Theodore Rex (book)

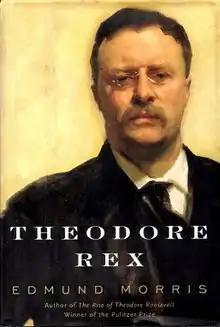
First edition (publ. Random House) Cover artist John Singer Sargent, Official White House portrait of Theodore Roosevelt - 1903 (portion)

Theodore Rex (2001) is a biography of U.S. President Theodore Roosevelt written by author Edmund Morris. It is the second volume of a trilogy, preceded by the Pulitzer Prize-winning "The Rise of Theodore Roosevelt" (1979) and succeeded by "Colonel Roosevelt" which was published on November 23, 2010.